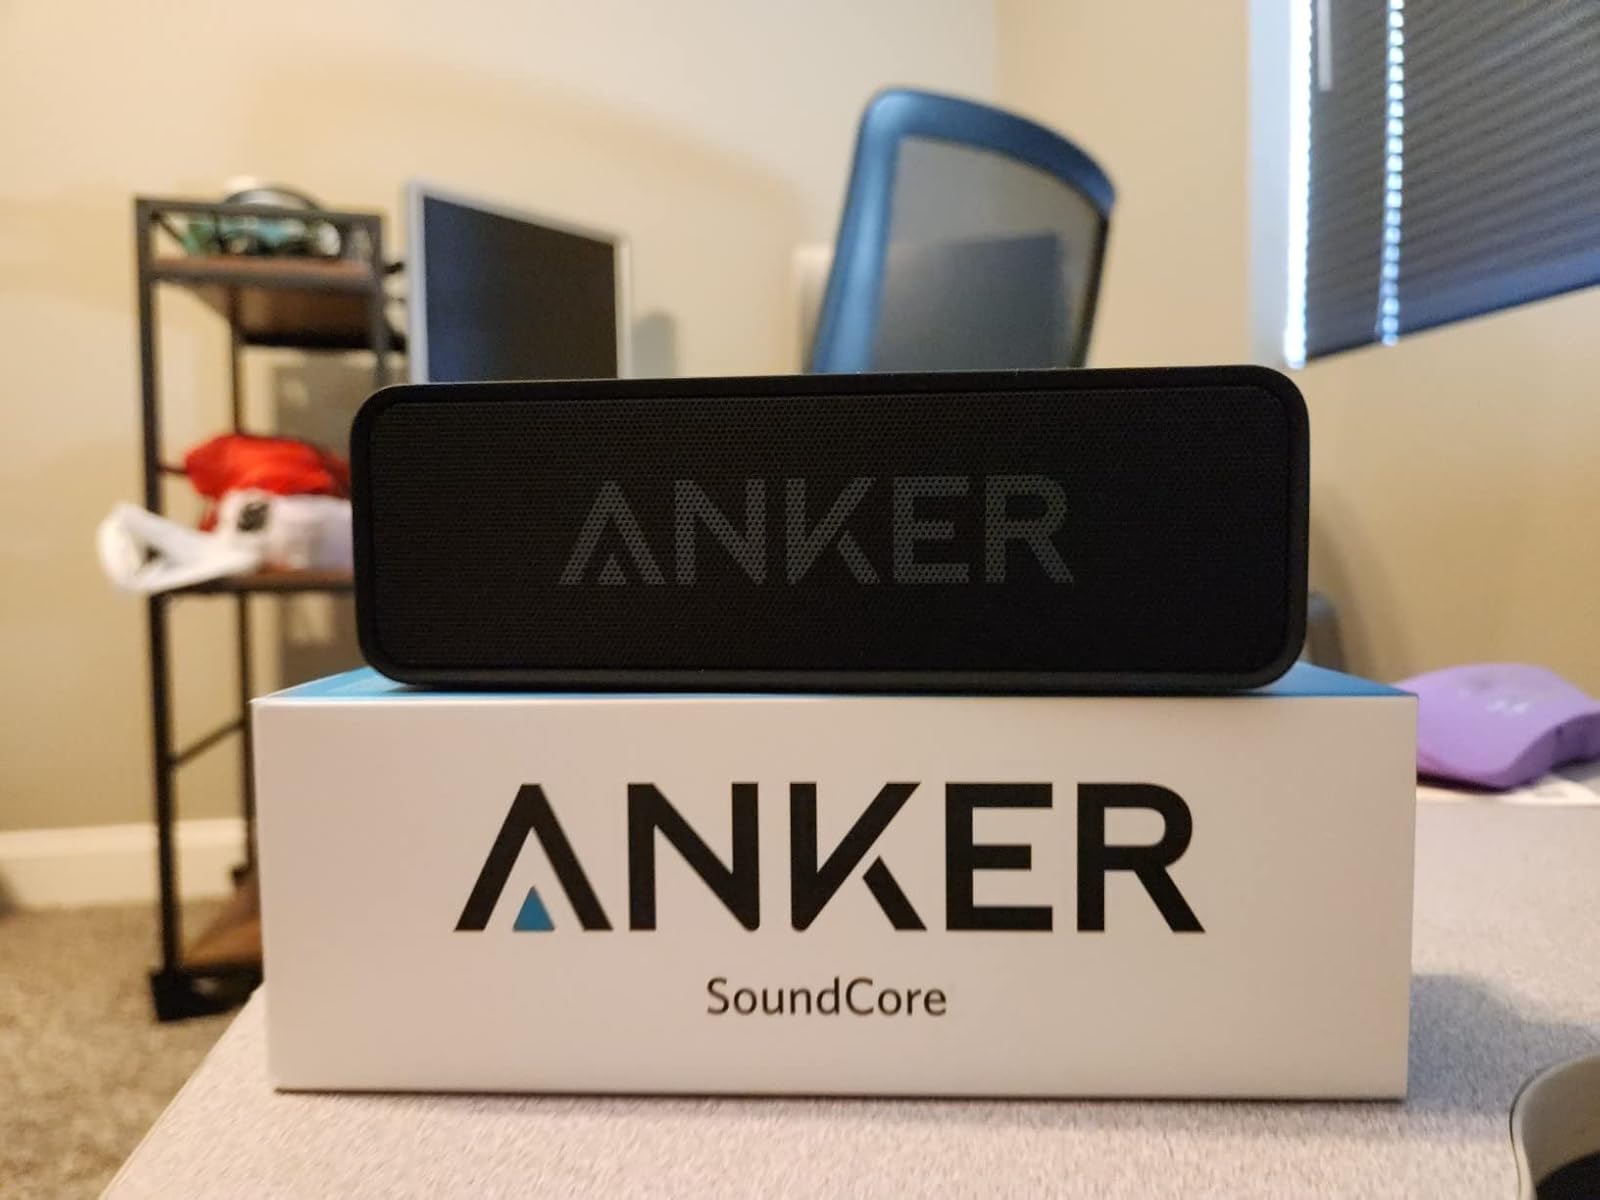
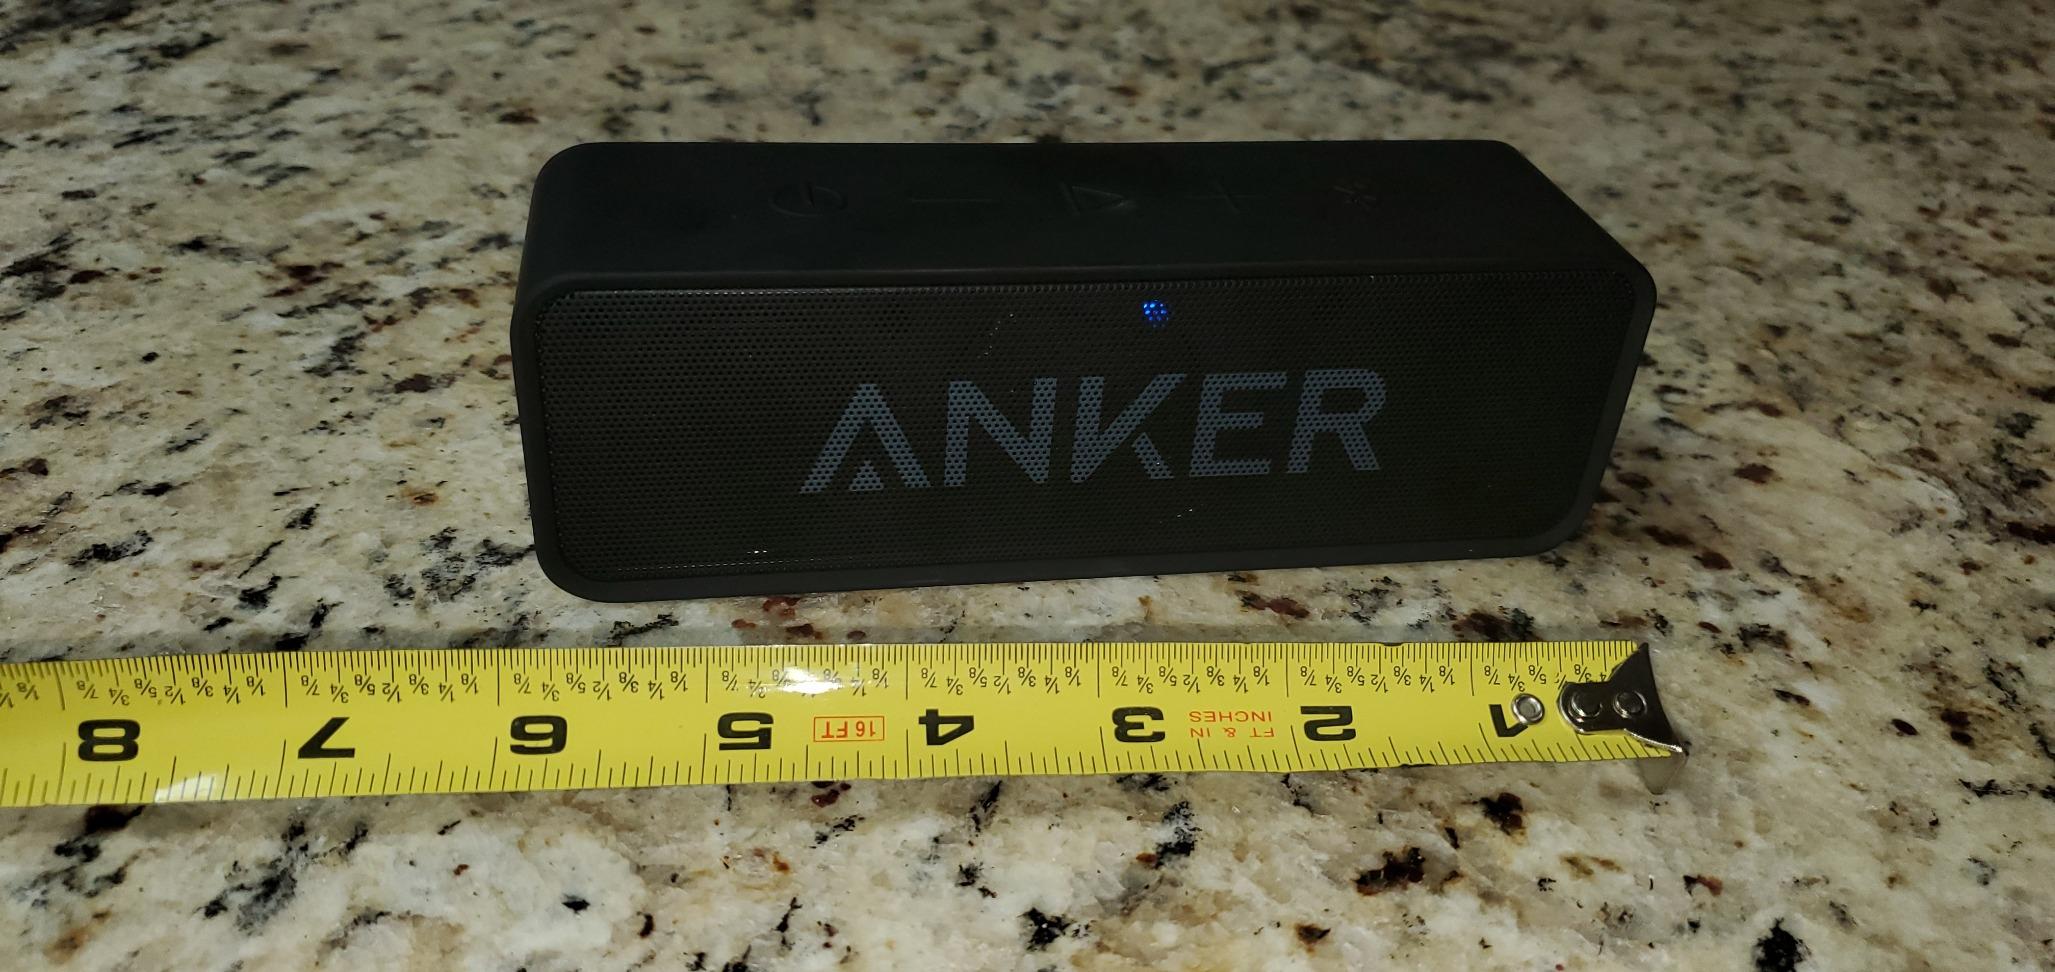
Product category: speaker
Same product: yes